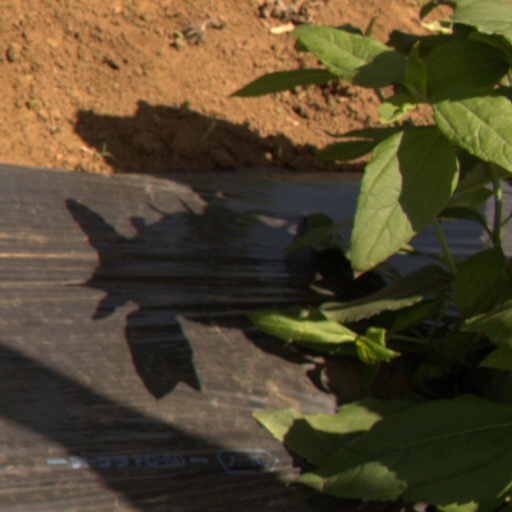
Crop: Jerusalem artichoke